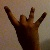
The image shows a hand gesture representing the number 8 in Indian Sign Language.